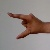
The image shows a hand gesture representing the letter 'Z' in Indian Sign Language.